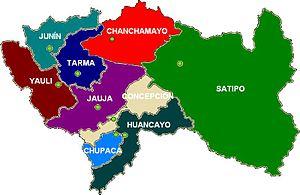
Le département de Junín est l'une des 24 régions du Pérou. Sa capitale est la ville de Huancayo.